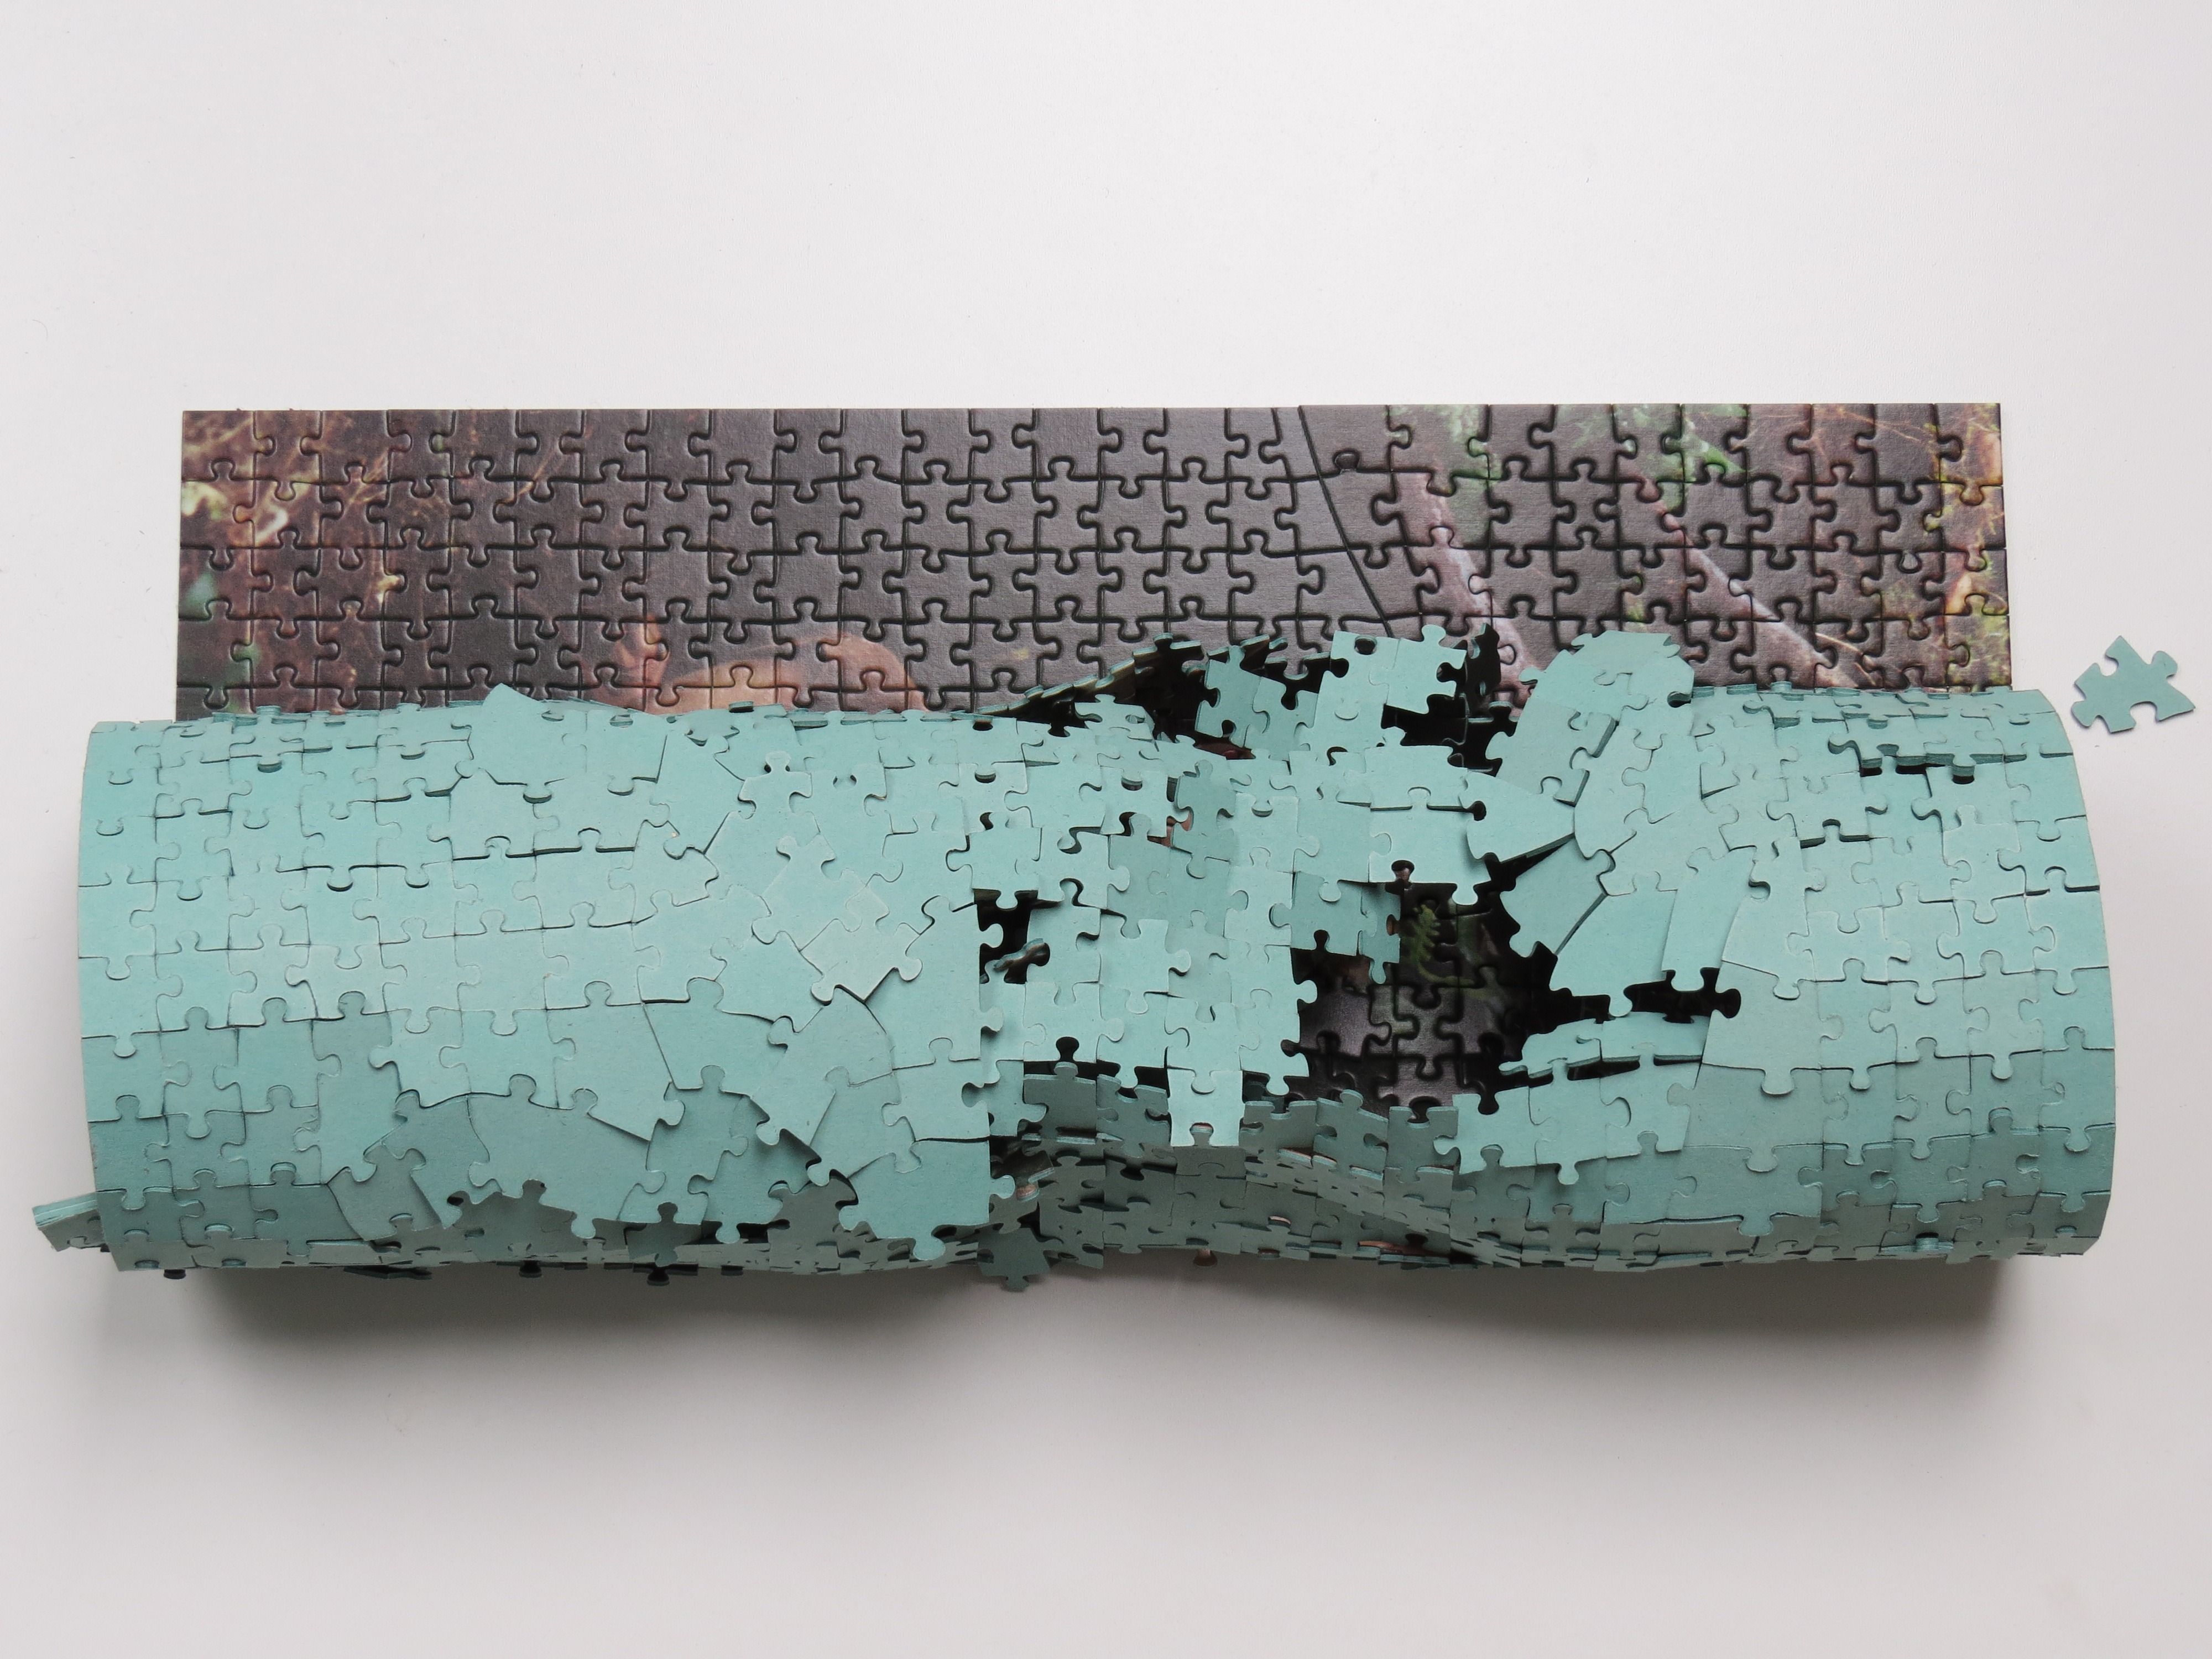
play, paper, material, art, fun, rectangle, fold, rolled, puzzle, patience, hobby, tricky, finish, pieces of the puzzle, clean up, clear away